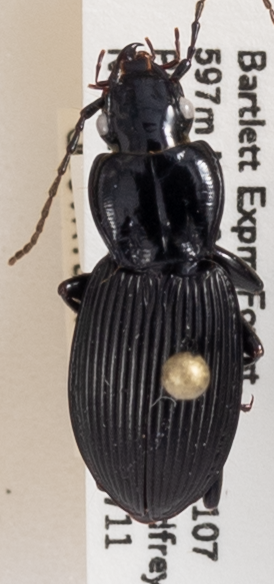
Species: Pterostichus lachrymosus
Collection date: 2018-07-11
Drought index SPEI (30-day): -0.288
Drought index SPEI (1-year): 0.048
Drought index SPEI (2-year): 0.39